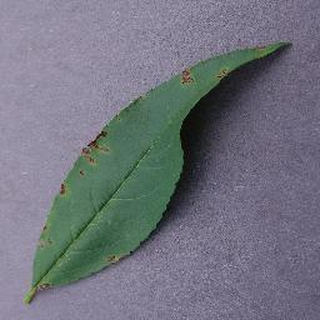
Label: peach_bacterial_spot